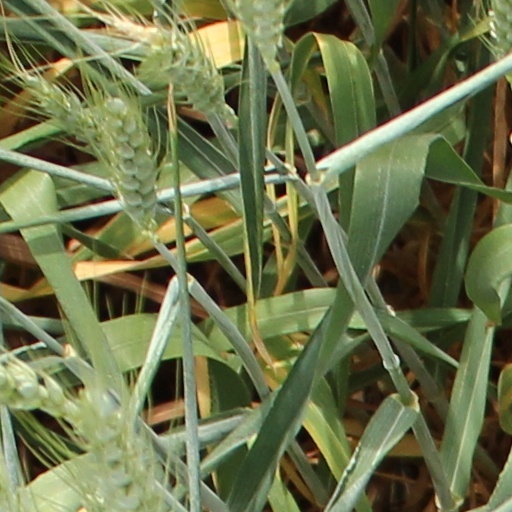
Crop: wheat